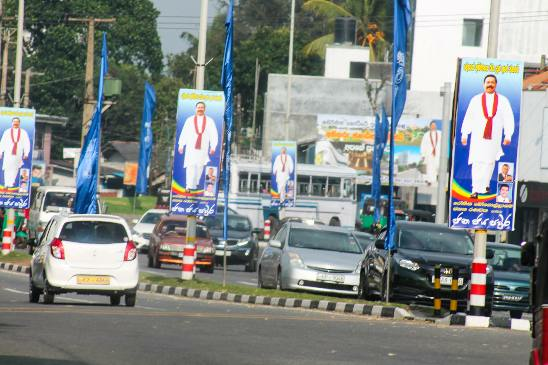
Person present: No